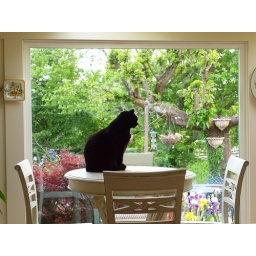
This is my parent's kitty cat. She loves sitting in the sun room and looking out the big window.